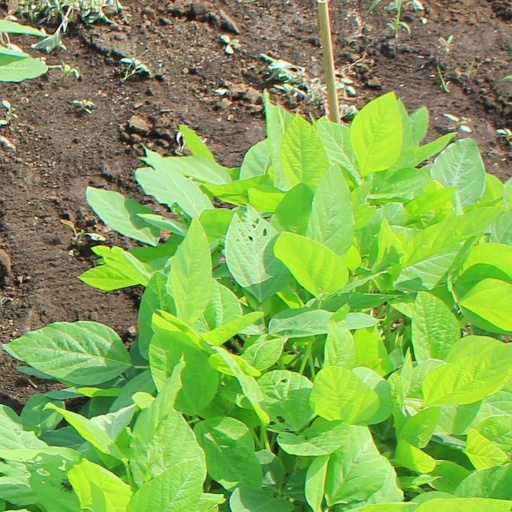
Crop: soybean